Mont-Huon Military Cemetery

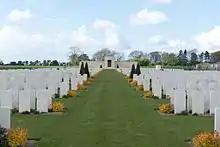
Mont-Huon Military Cemetery, the Stone Shelter and a general view.

Mont-Huon Military Cemetery is a Commonwealth War Graves Commission cemetery close to Le Tréport, north-west of Dieppe on the north-west coast of France. The cemetery holds over 2,300 dead from both World War I and World War II.